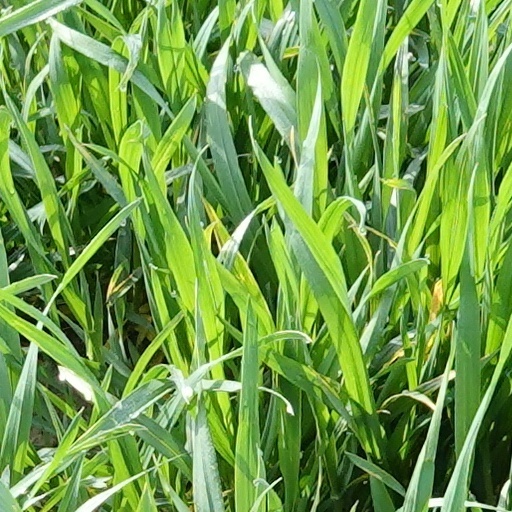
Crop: wheat